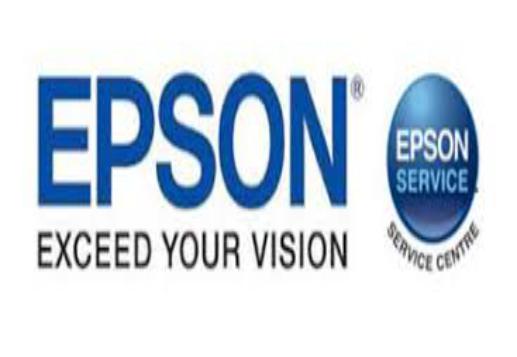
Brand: EPSON
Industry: Electronic